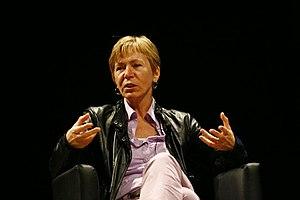
Milena Jole Gabanelli, née le 9 juin 1954 à Nibbiano, est une journaliste italienne, qui collabore avec la RAI depuis 1982 pour des émissions d'enquête, la plus célèbre étant Report, diffusée depuis 1997 sur Rai 3.